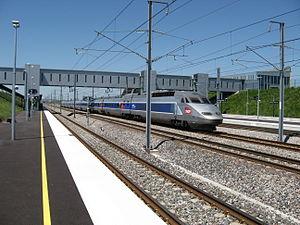
Gare de Champagne-Ardenne TGV.
La gare de Champagne-Ardenne TGV est une gare ferroviaire française de la LGV Est européenne, située sur le territoire de la commune de Bezannes, à 5 km au sud du centre-ville de Reims, dans le département de la Marne, en région Grand Est.
La LGV Est européenne, ou ligne nouvelle 6 [phase 1] et ligne nouvelle 8 [phase 2], est une ligne à grande vitesse française, qui relie Vaires-sur-Marne en Seine-et-Marne à Vendenheim dans le Bas-Rhin. Elle est destinée à améliorer les axes de communication entre le Nord-Est de la France, l’Allemagne, la Suisse et le Luxembourg. La ligne s'intègre dans le projet de la magistrale européenne, dont le but est de relier Paris à Budapest par un tracé composé majoritairement de lignes à grande vitesse.
Le parc naturel régional des Ardennes ou PNR Ardennes est un parc naturel régional créé le 21 décembre 2011, dont l'emprise occupe environ 116 000 hectares du département des Ardennes.